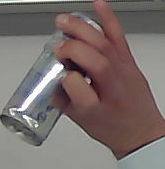
Product: redbull_energydrink